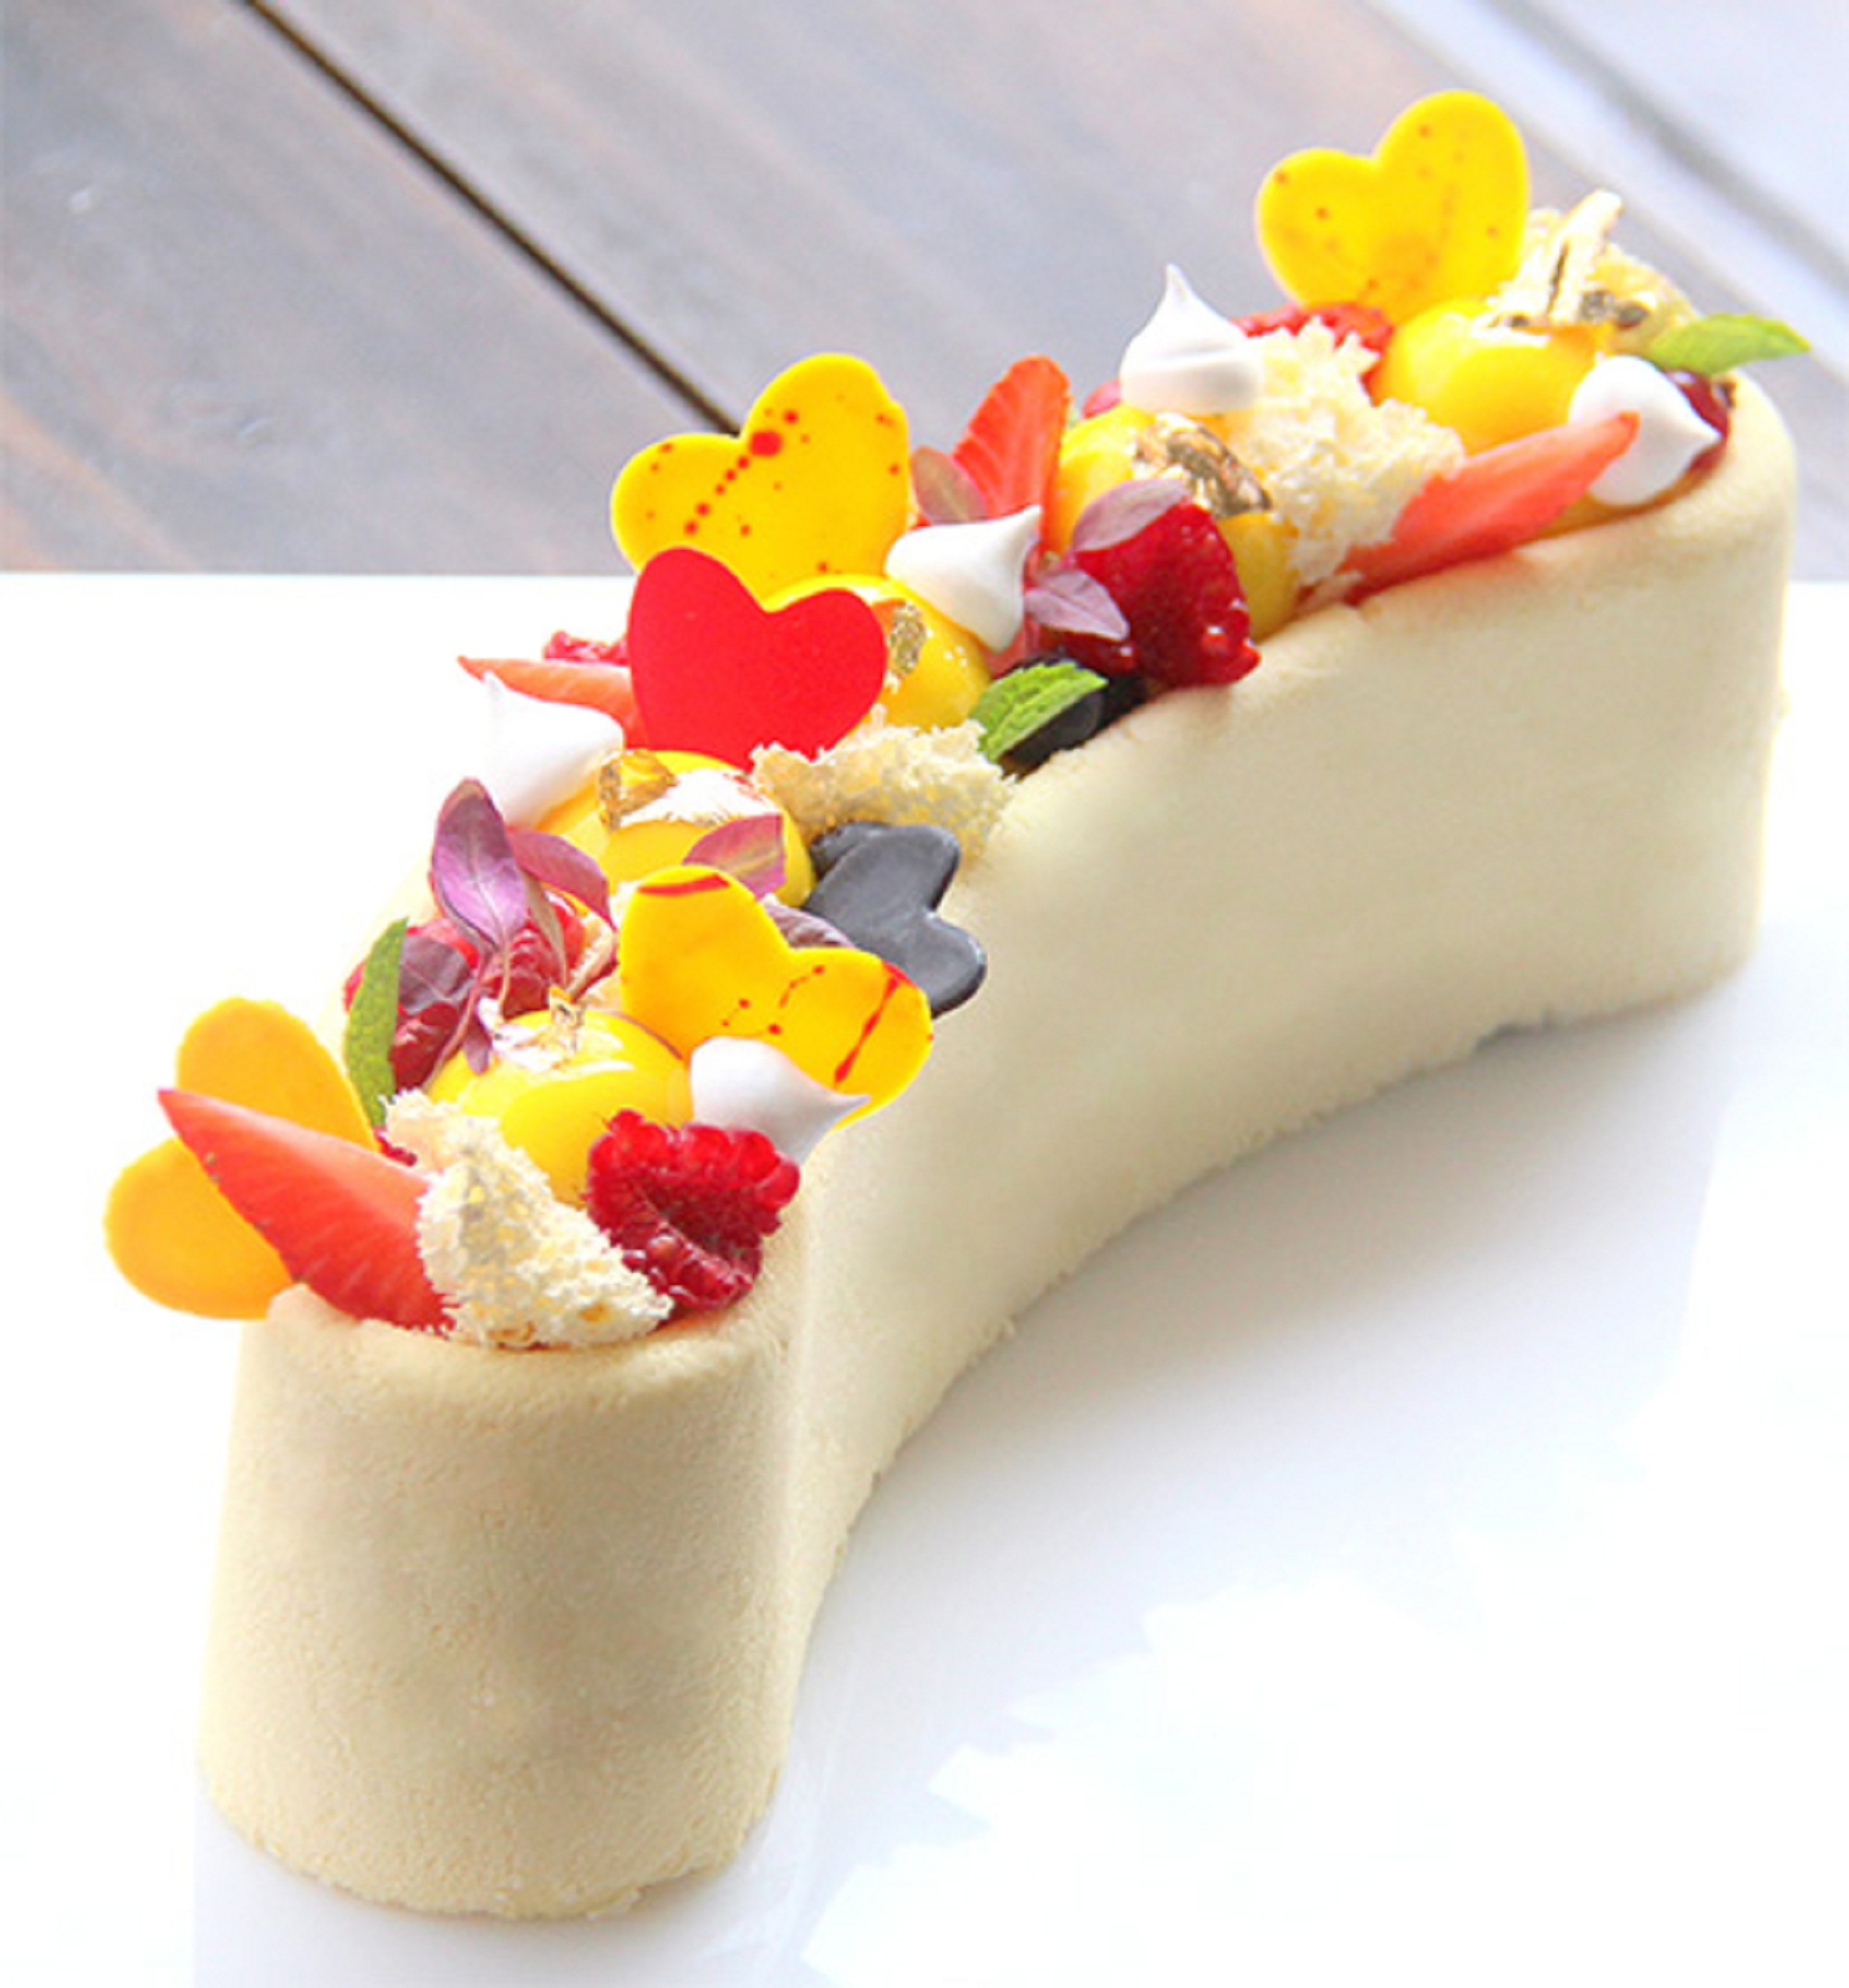
food, dish, cuisine, dessert, ingredient, fruit salad, frozen dessert, sweetness, bavarian cream, vegetarian food, produce, fruit, Tutti frutti